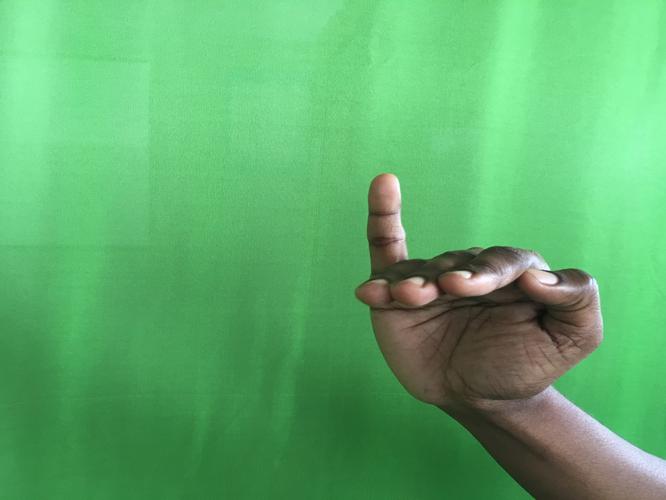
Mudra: Hamsapaksha
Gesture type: double_hand